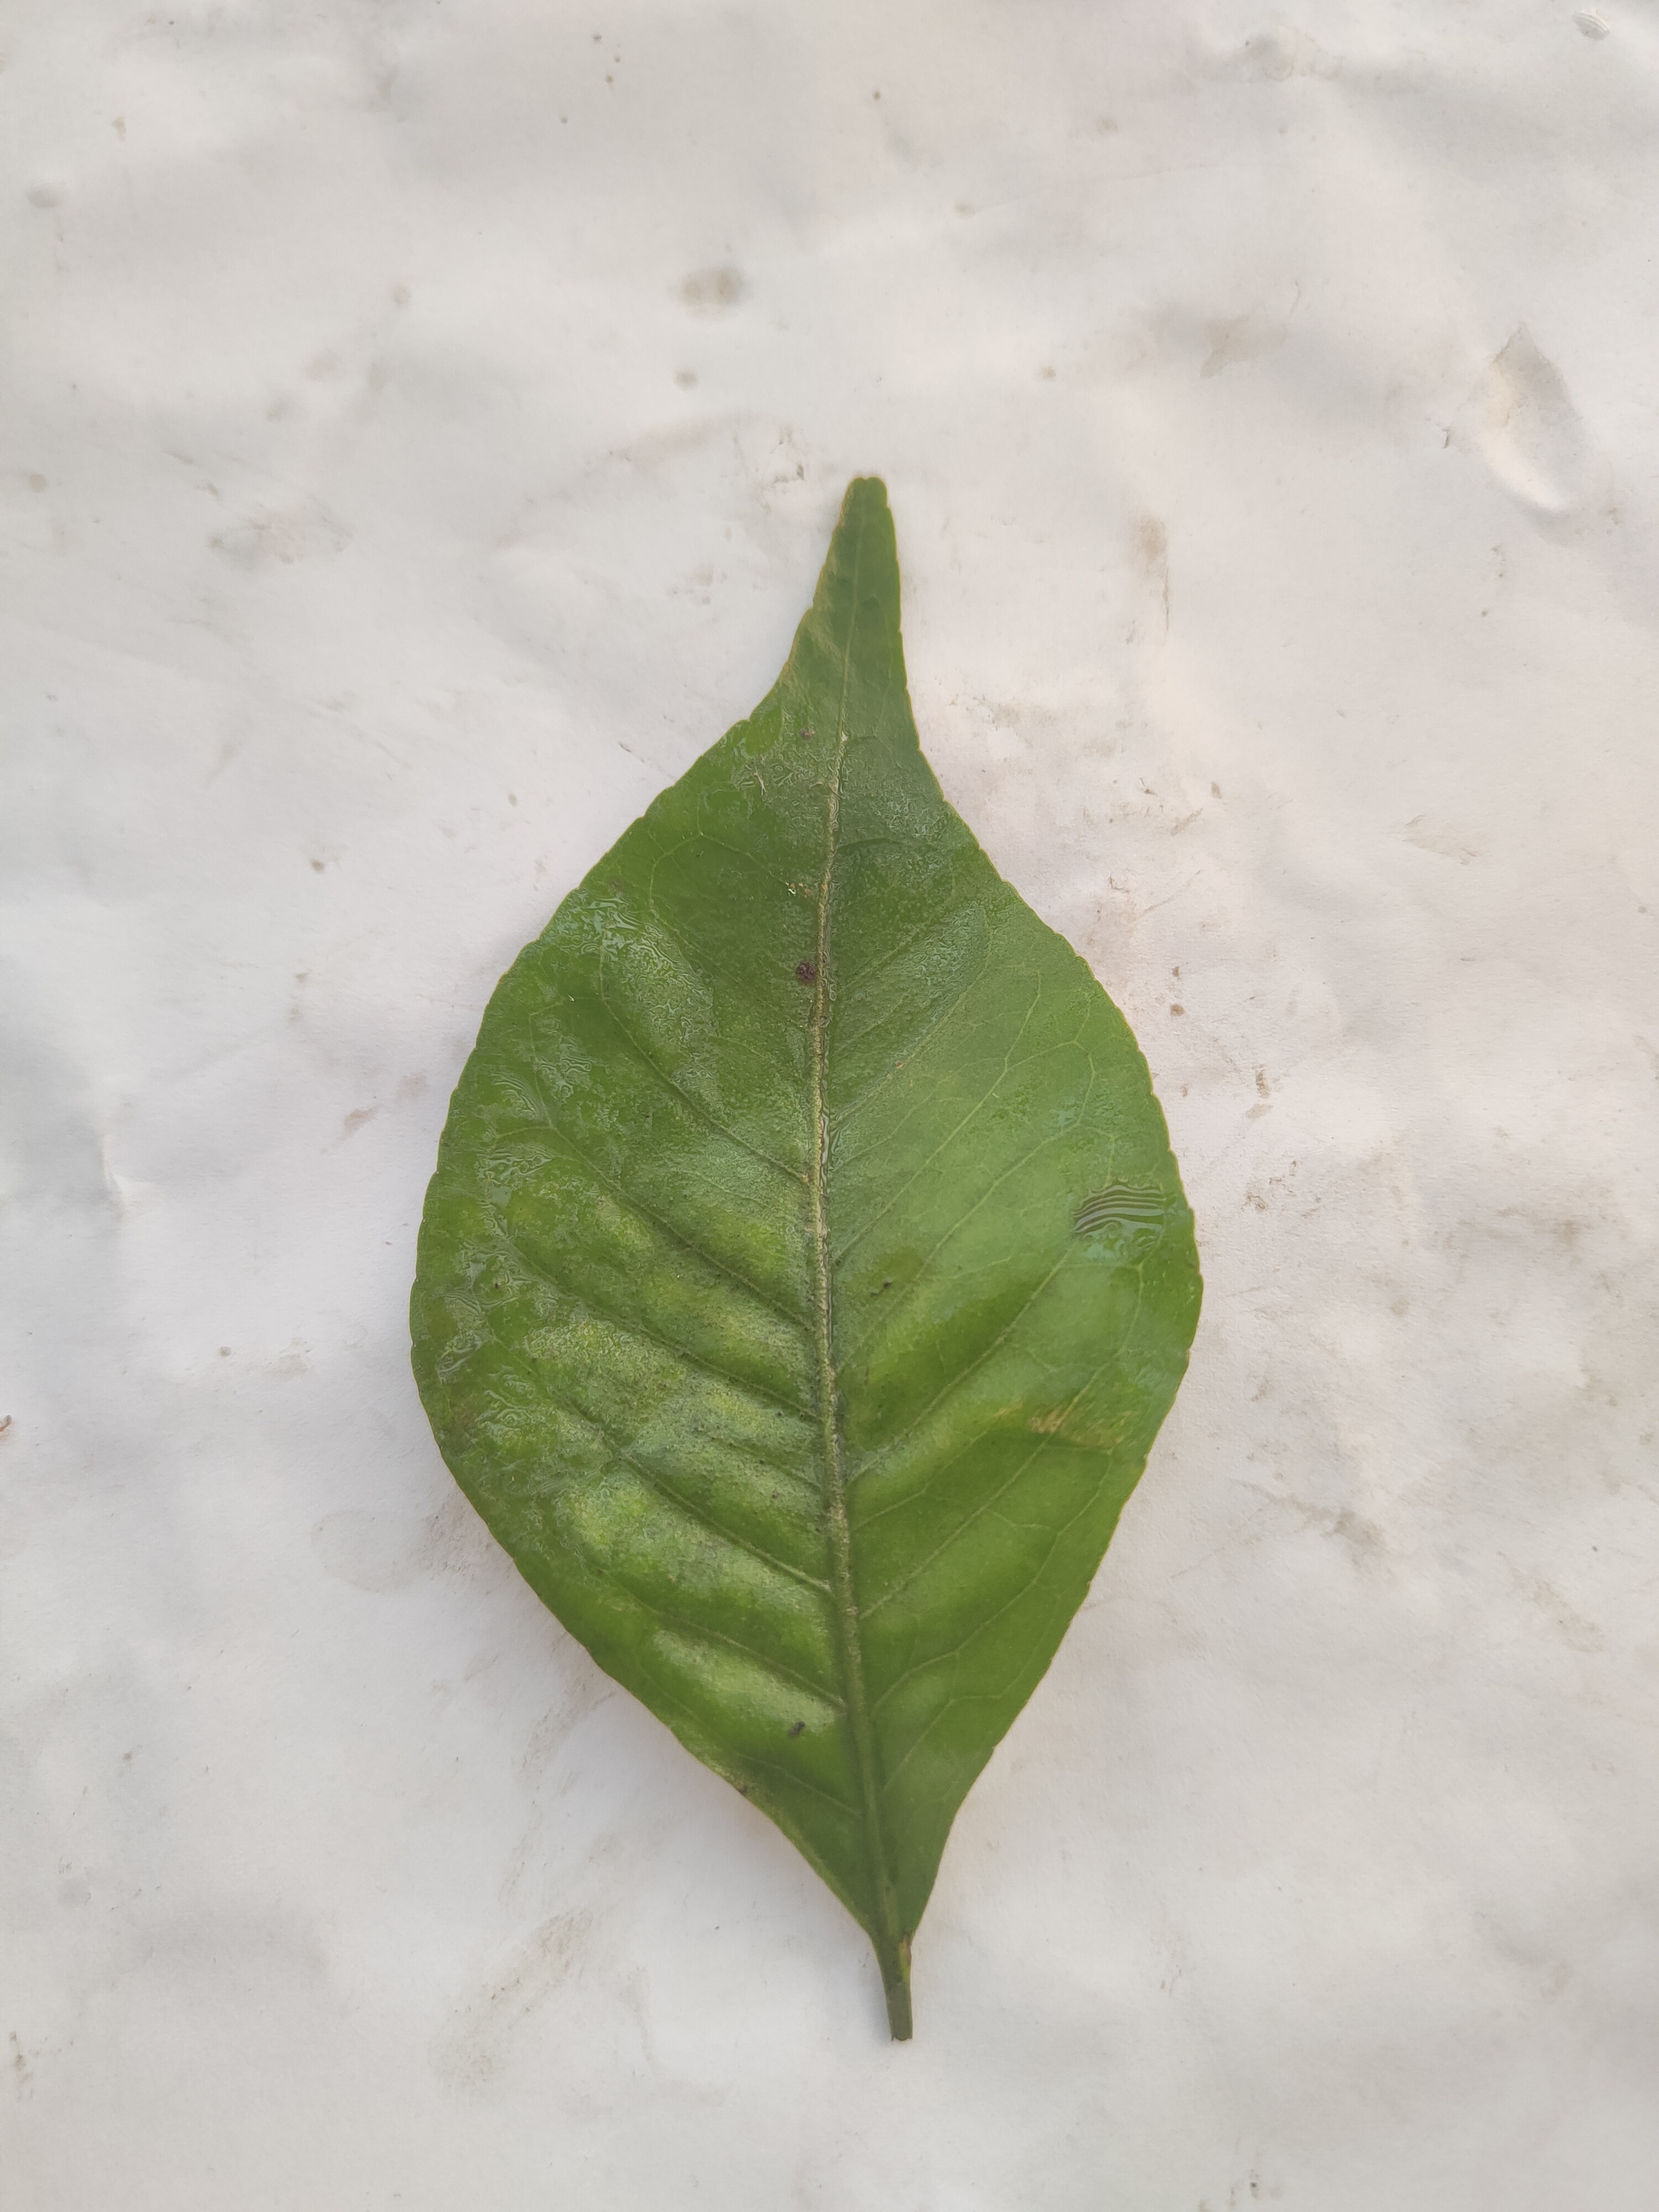
Leaf variety: Aegle marmelos